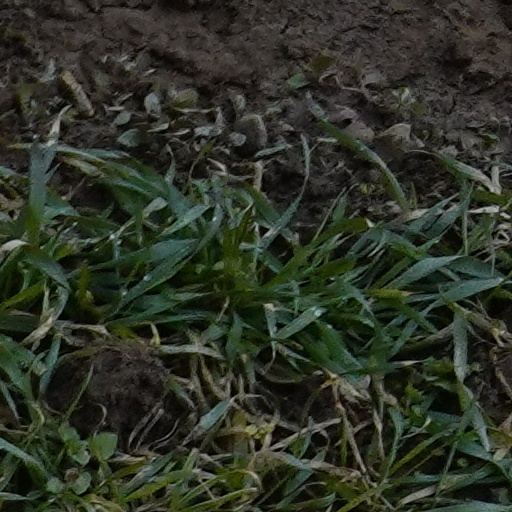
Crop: wheat